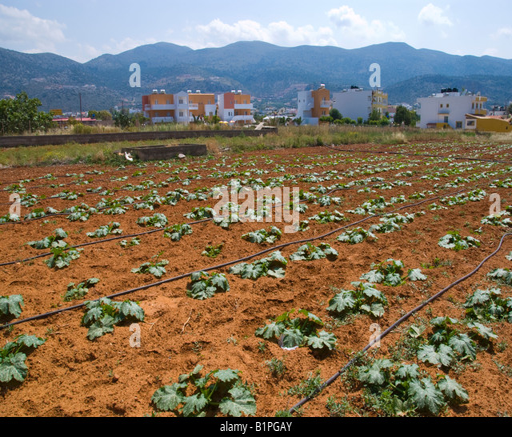
crops growing with automatic watering system in countryside on the island